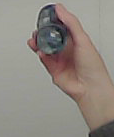
Product: nivea_rollon